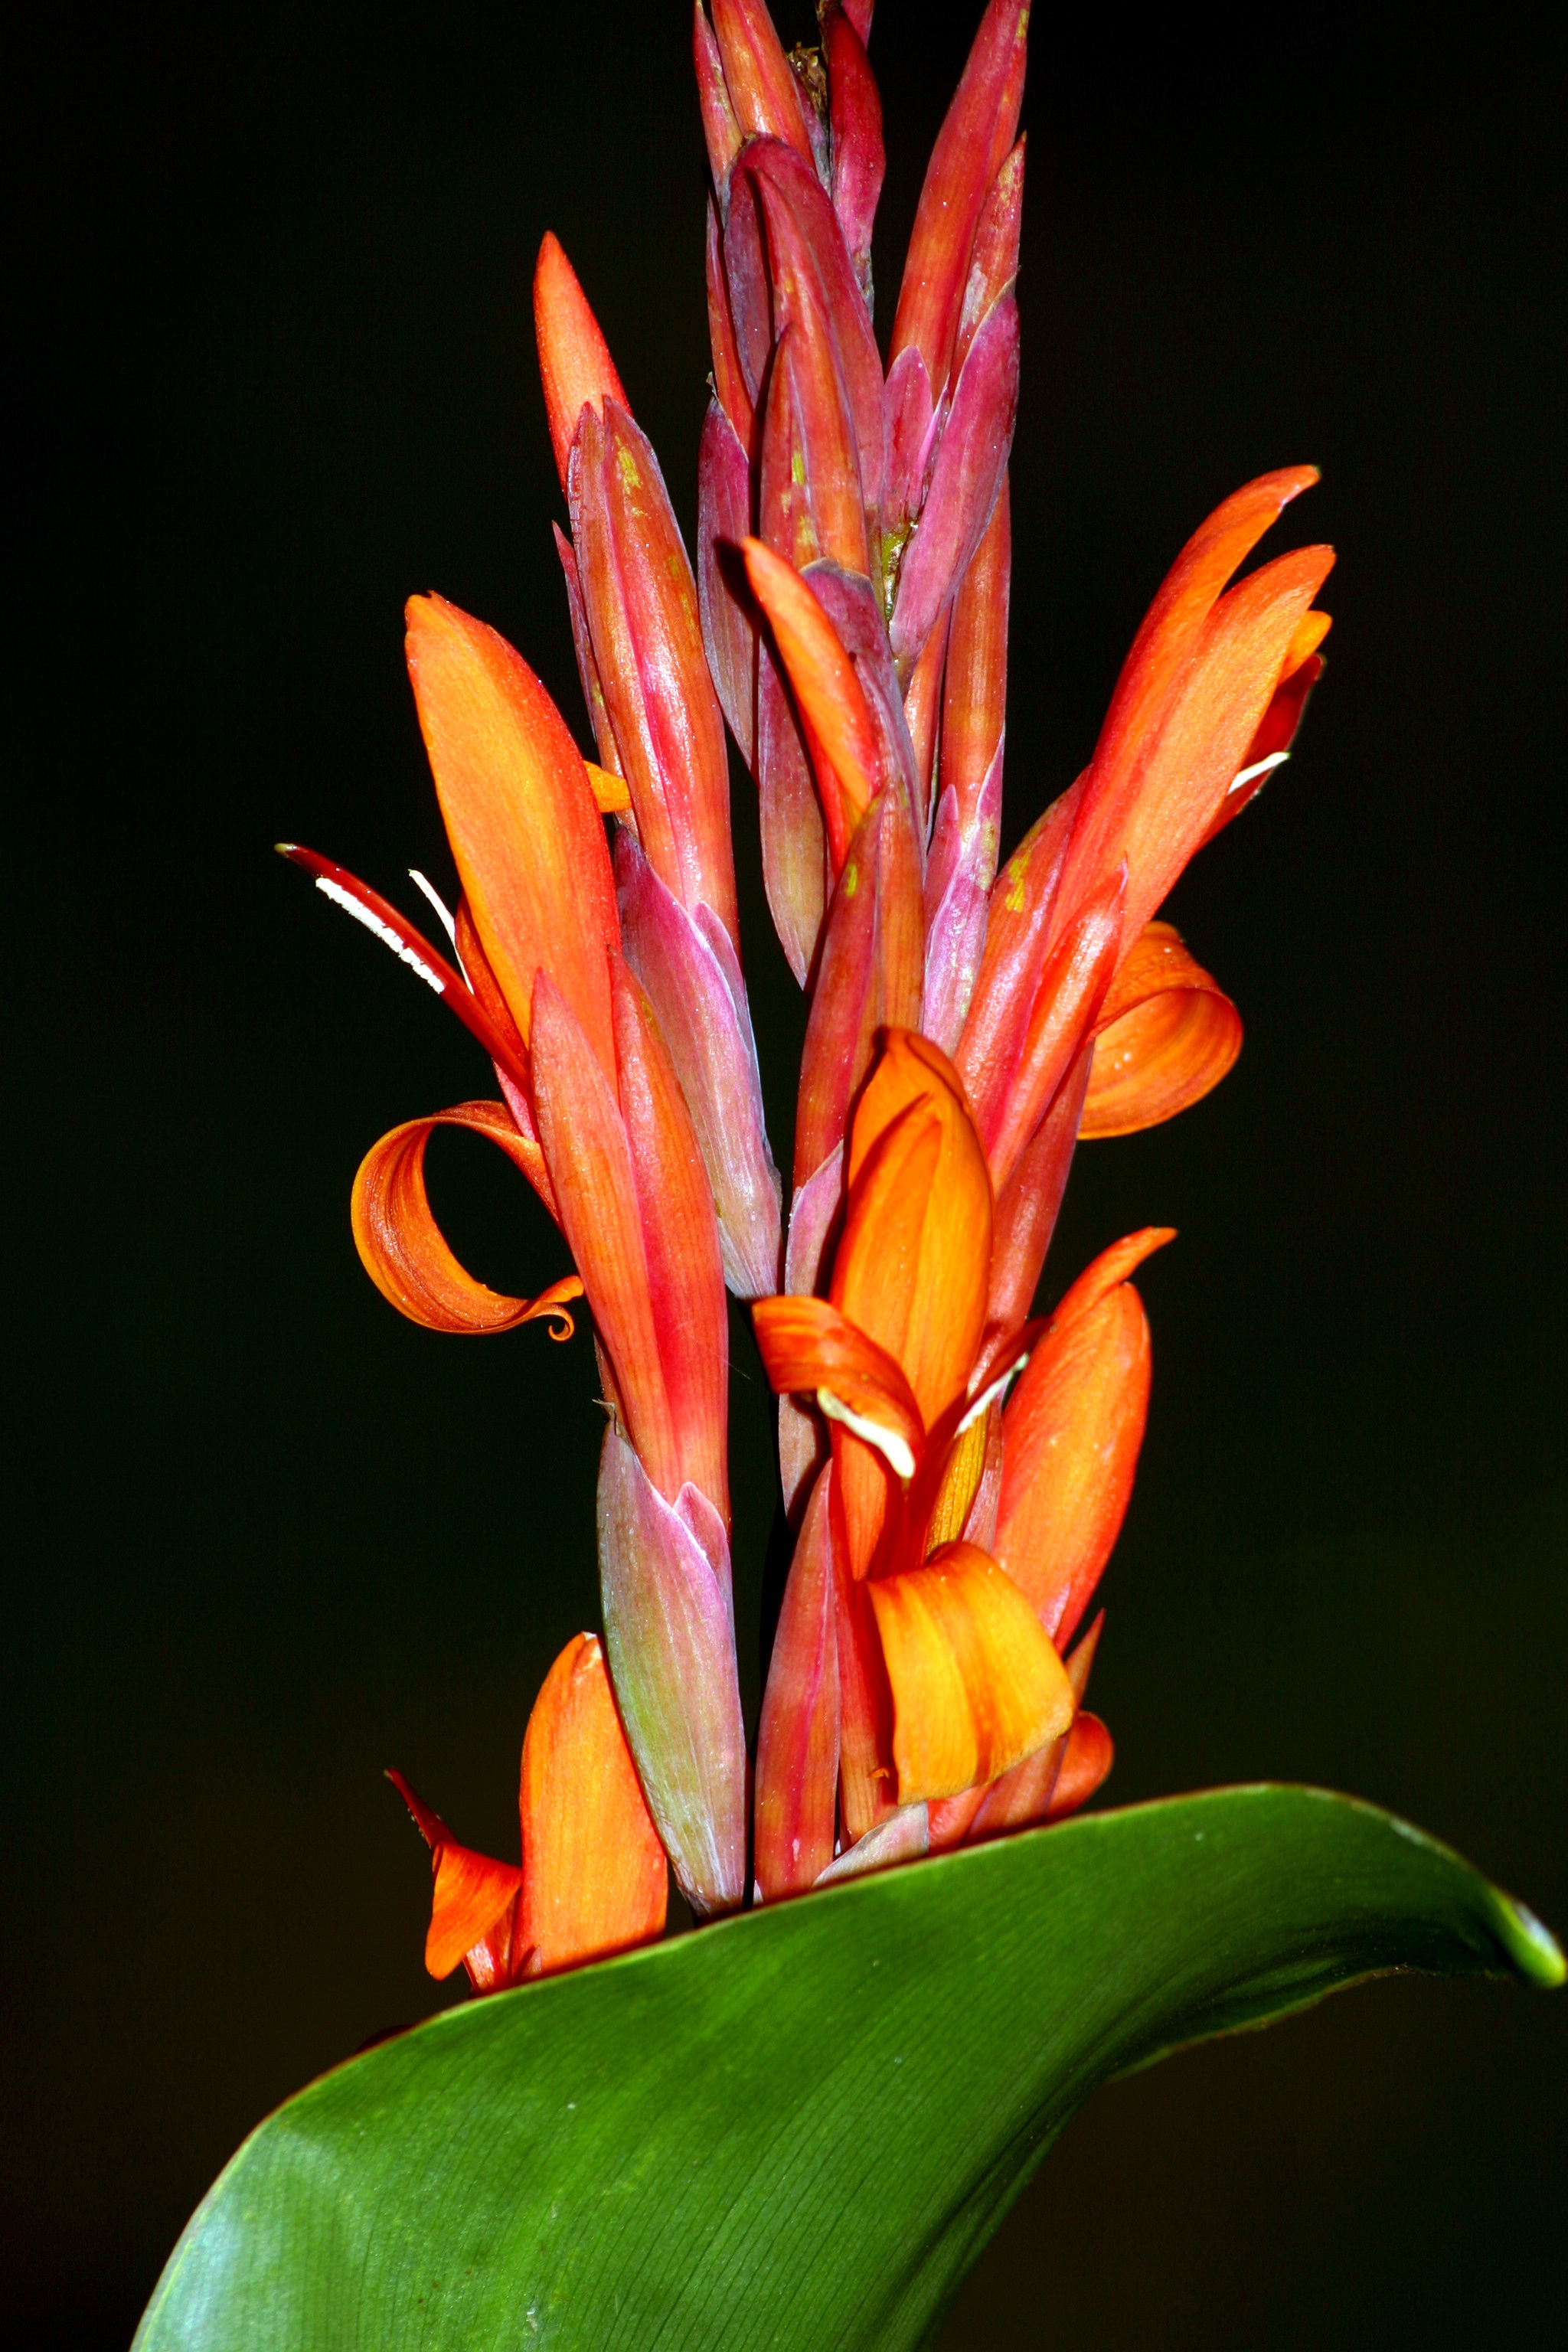
blossom, plant, leaf, flower, petal, bloom, red, macro, botany, yellow, flora, close up, heliconia, macro photography, canna, flowering plant, plant stem, land plant, canna family